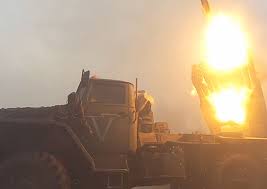
Label: BM-30